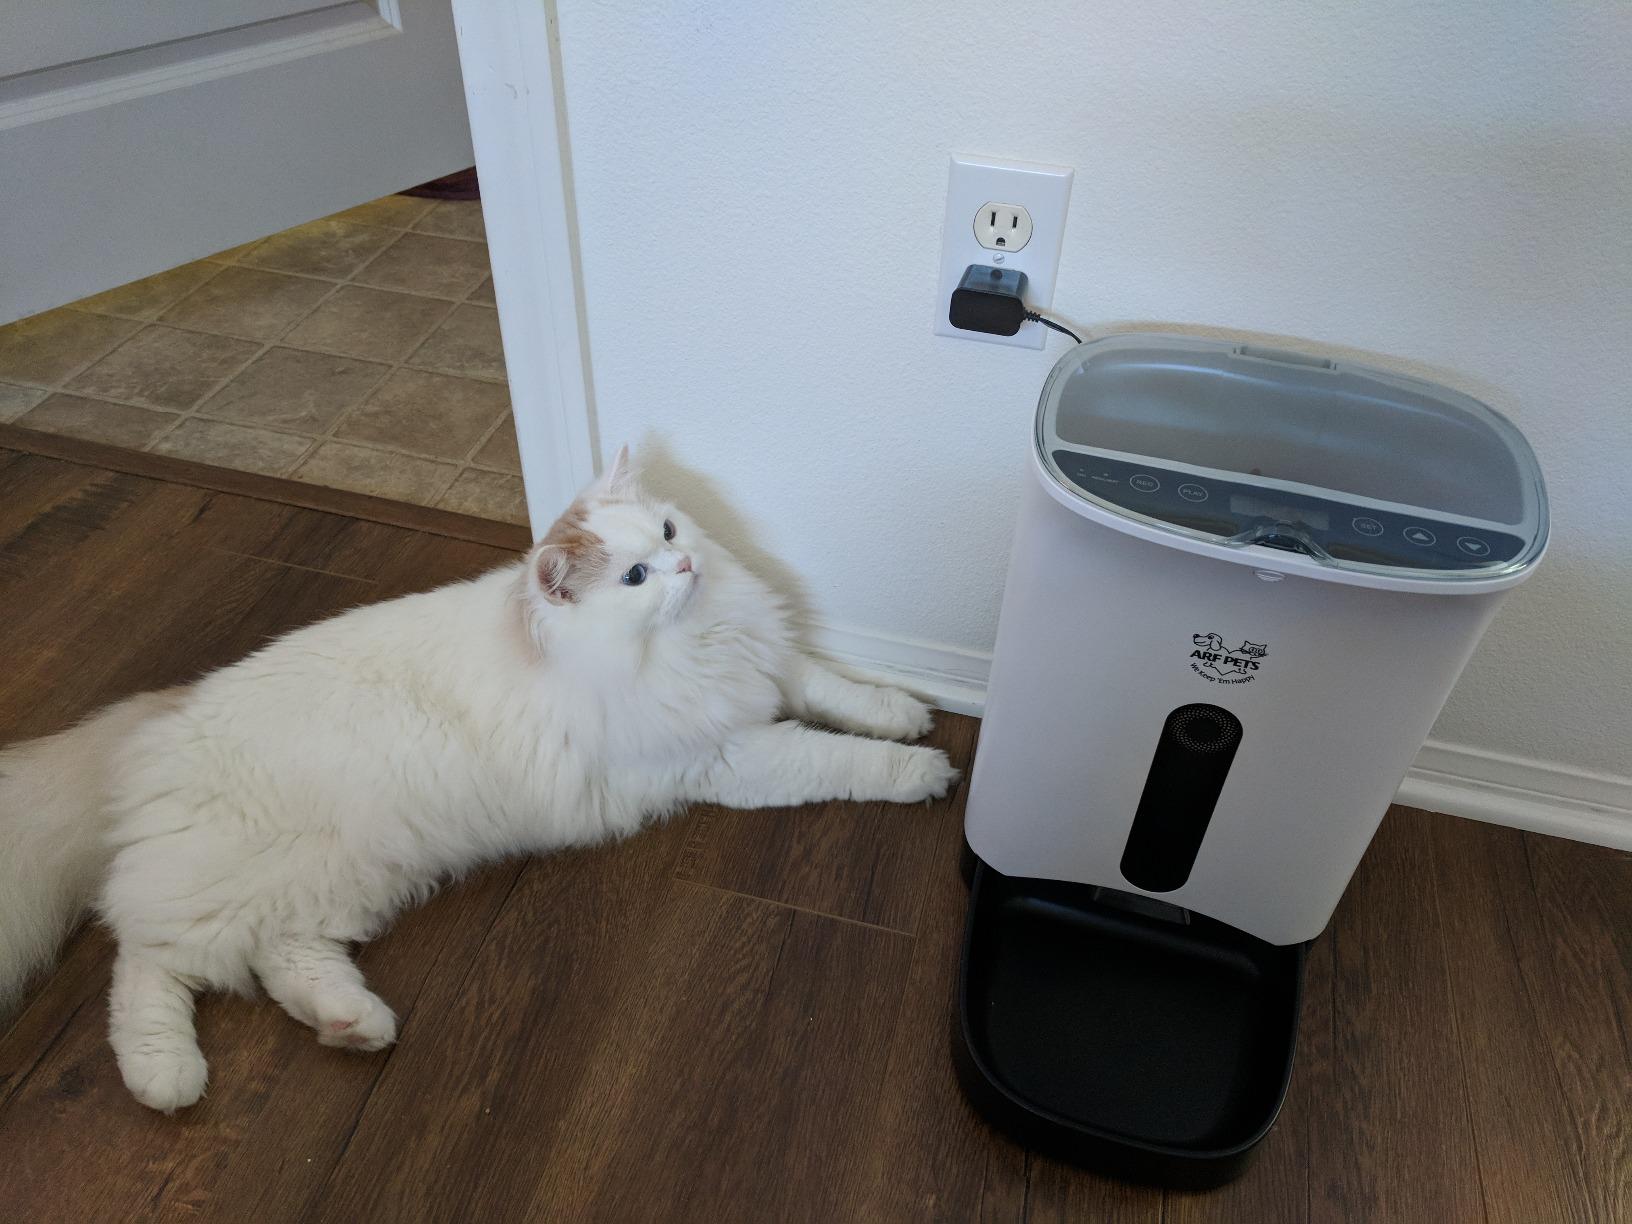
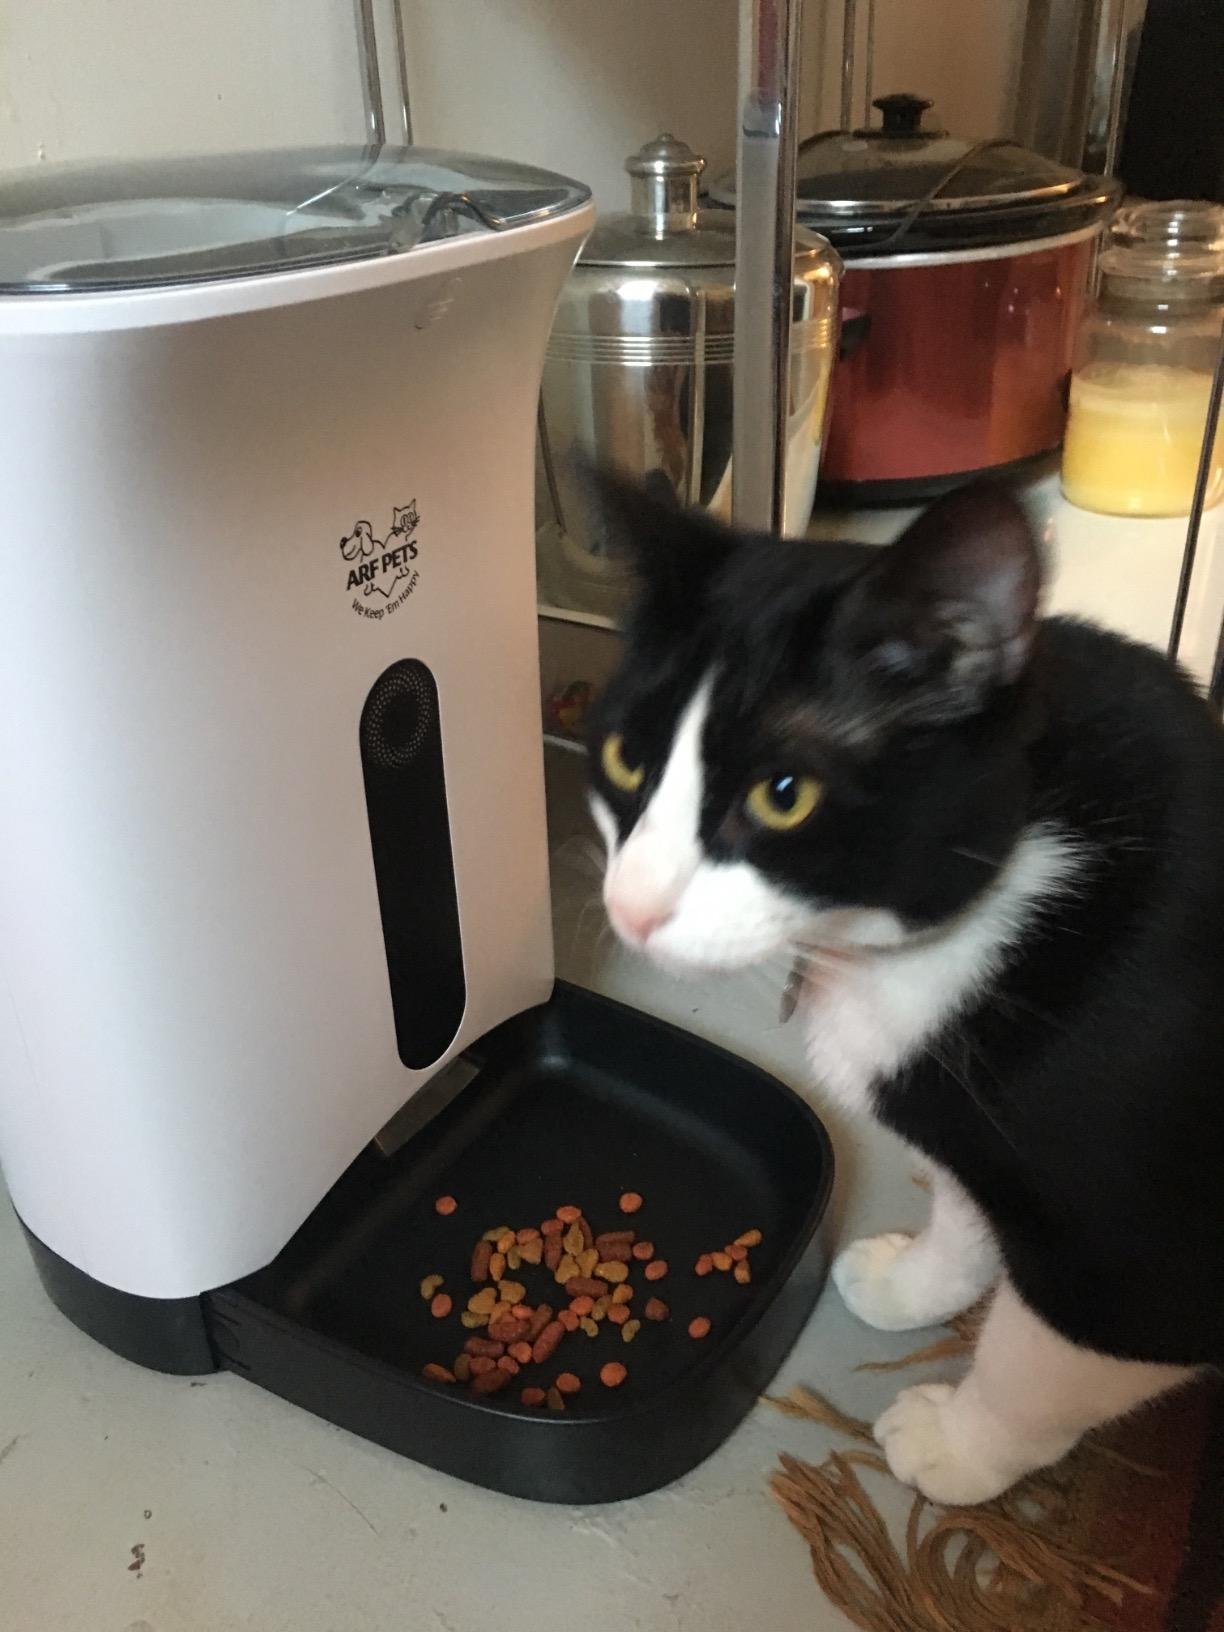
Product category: items_feeder
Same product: yes